Tenuta San Guido

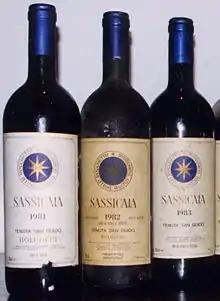
Early 80s vintages of Sassicaia

Tenuta San Guido is an Italian wine producer in the DOC Bolgheri in Toscana, known as a producer of "Super Tuscan" wine. It produces Sassicaia, a Bordeaux-style red wine. The estate also produces a second wine, Guidalberto, and a third wine, Le Difese. Tenuta San Guido is member of the Primum Familiae Vini.